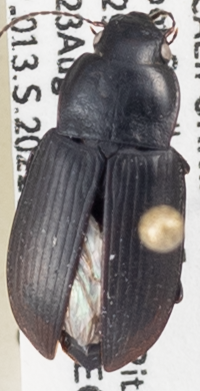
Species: Anisodactylus similis
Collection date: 2022-08-23
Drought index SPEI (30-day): -0.54
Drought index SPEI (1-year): -1.45
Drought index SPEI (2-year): -2.09